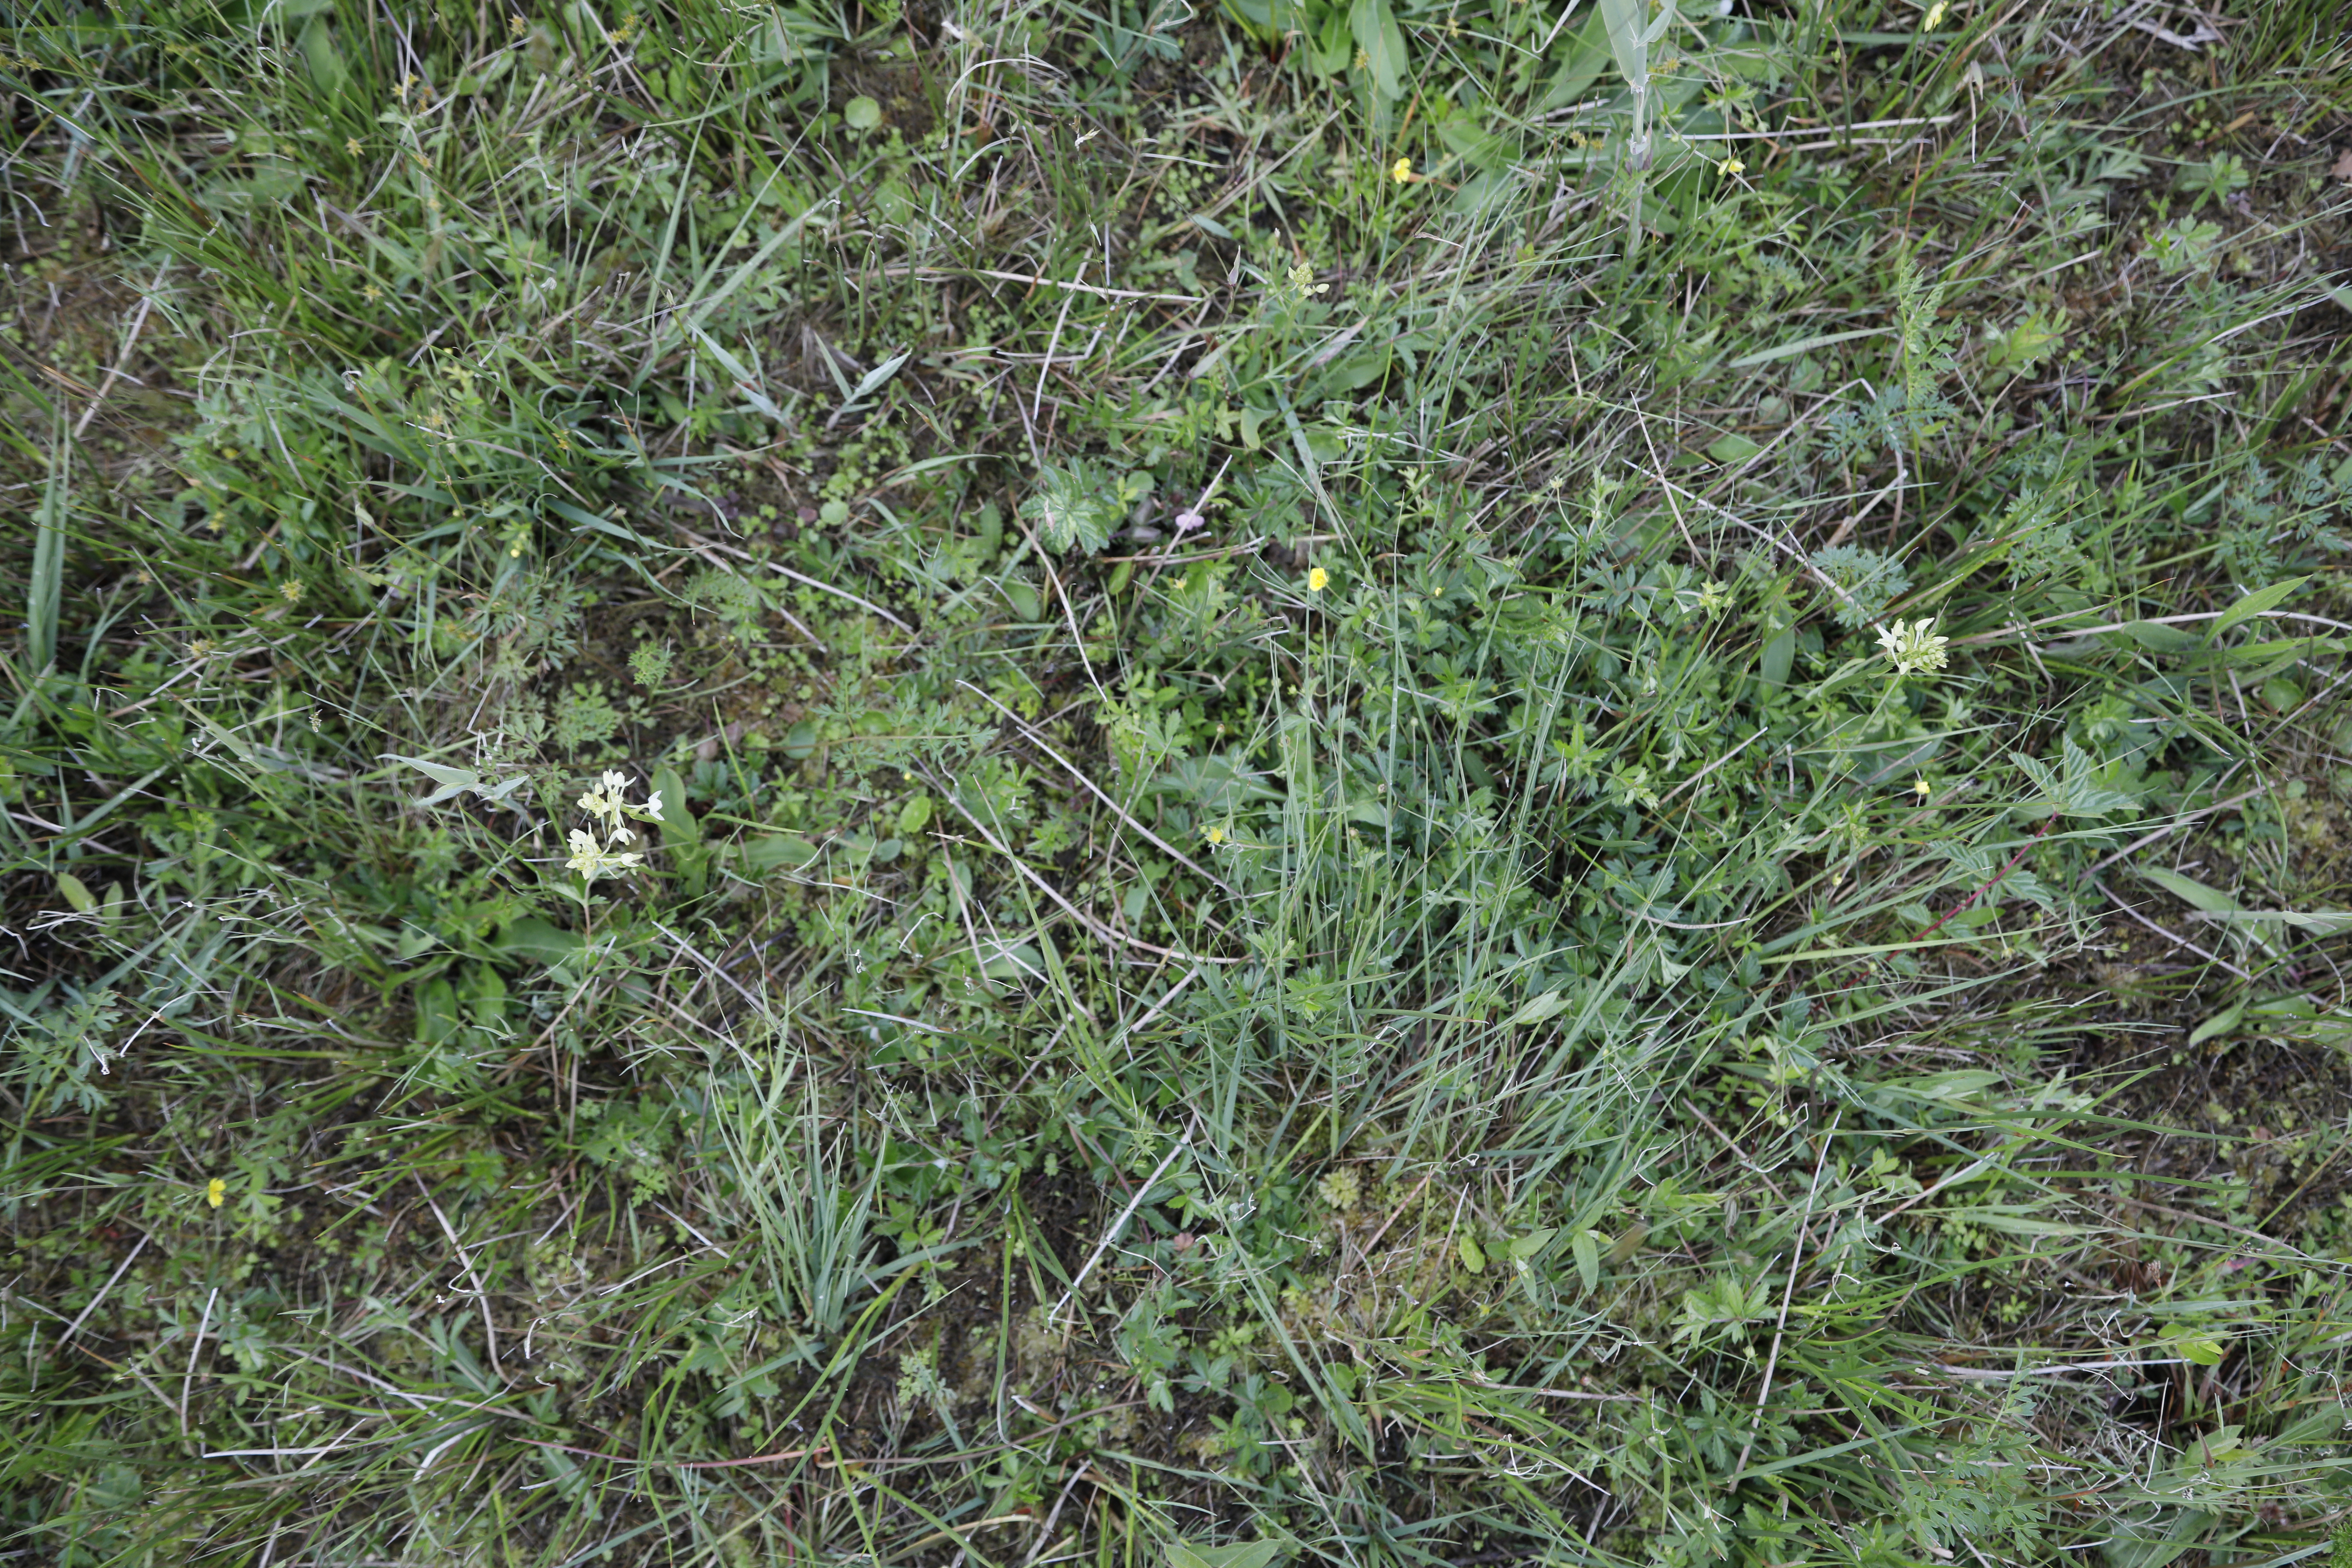
Plant species: Platanthera bifolia, Potentilla erecta